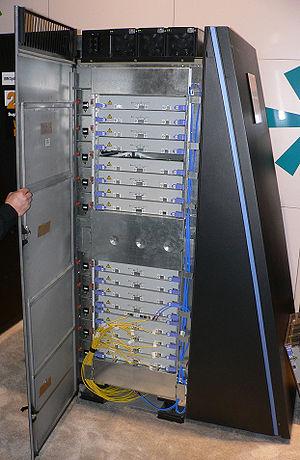
Blue Gene est une architecture de superordinateurs. Le projet est cofinancé par le Département de l'Énergie des États-Unis et développé par IBM.
En informatique, le parallélisme consiste à mettre en œuvre des architectures d'électronique numérique permettant de traiter des informations de manière simultanée, ainsi que les algorithmes spécialisés pour celles-ci. Ces techniques ont pour but de réaliser le plus grand nombre d'opérations en un temps le plus petit possible.